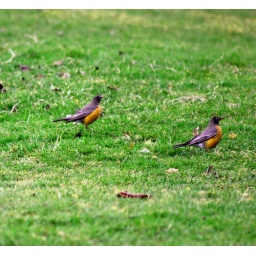
These are two male robins that are nesting behind my house in a holly bush.